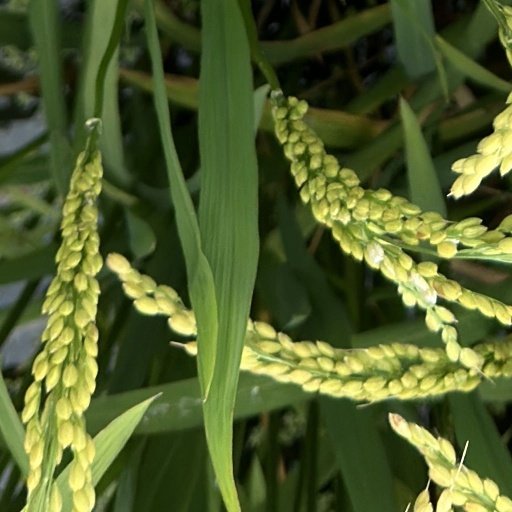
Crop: rice